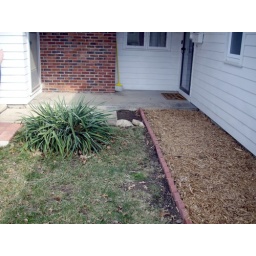
Flower bed by the front door 2